Victor Brodeur

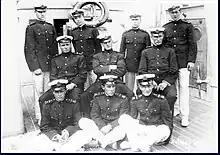

Rear-Admiral Victor Gabriel Brodeur, CB, CBE, CD (September 17, 1892 – October 6, 1976) was a Royal Canadian Navy officer. He was a member of the first batch of cadets accepted into the RCN and the first French speaker to reach the rank of rear admiral.